Docker, Inc.

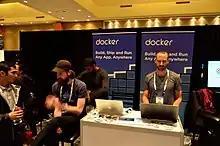
Docker booth at LinuxCon 2016

The company was founded as dotCloud in 2008 by Kamel Founadi, Solomon Hykes, and Sebastien Pahl in Paris, and incorporated in the United States in 2010. In July 2013, Benjamin Golub (formerly of Plaxo and Gluster) became chief executive.